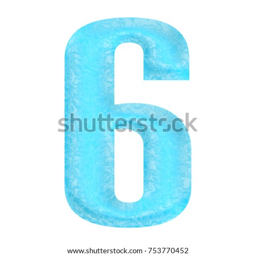
light shiny water style number in a 3d illustration with a rippled wavy clear blue surface texture and bold font isolated on a white background with clipping path .